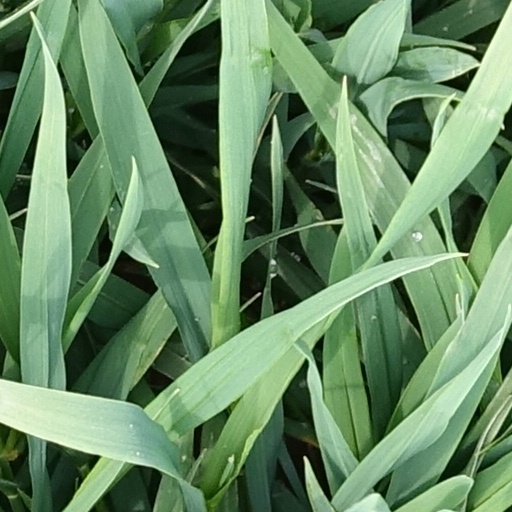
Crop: wheat